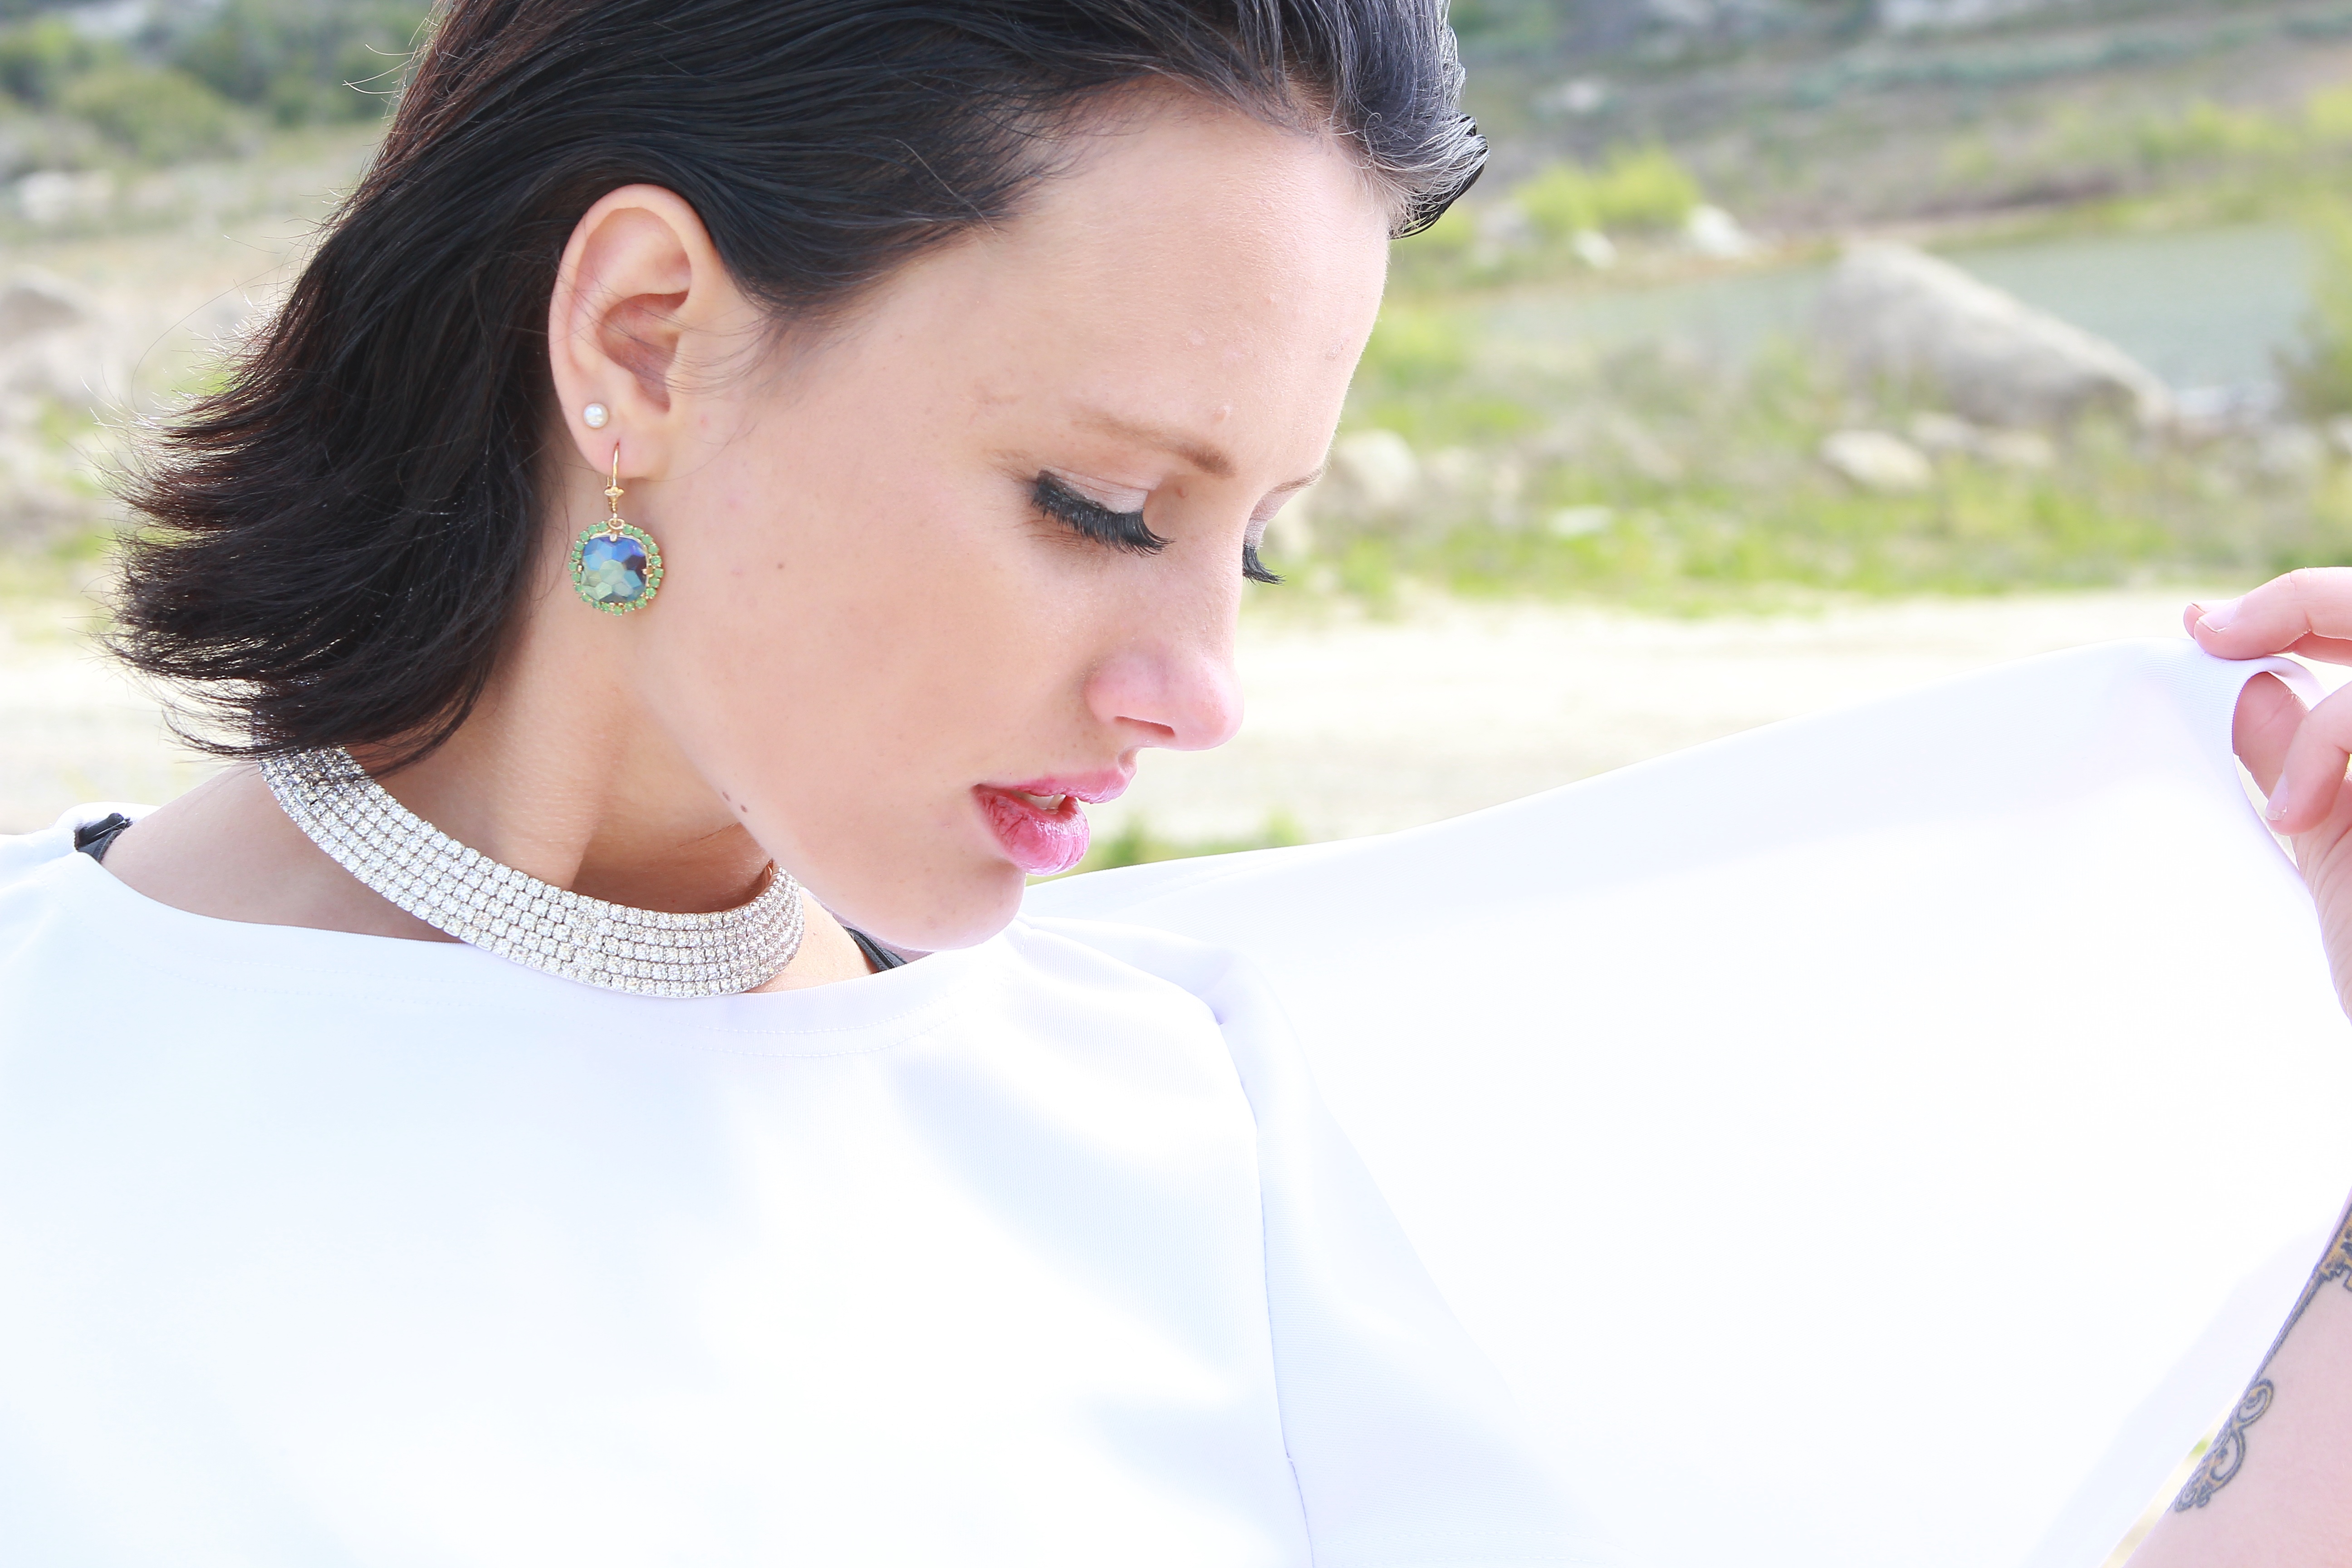
hand, person, girl, female, portrait, model, fashion, ear, hairstyle, white dress, posing, outdoors, face, nose, dress, women, neck, skin, beauty, style, stylish, old fashioned, photo shoot, portrait photography